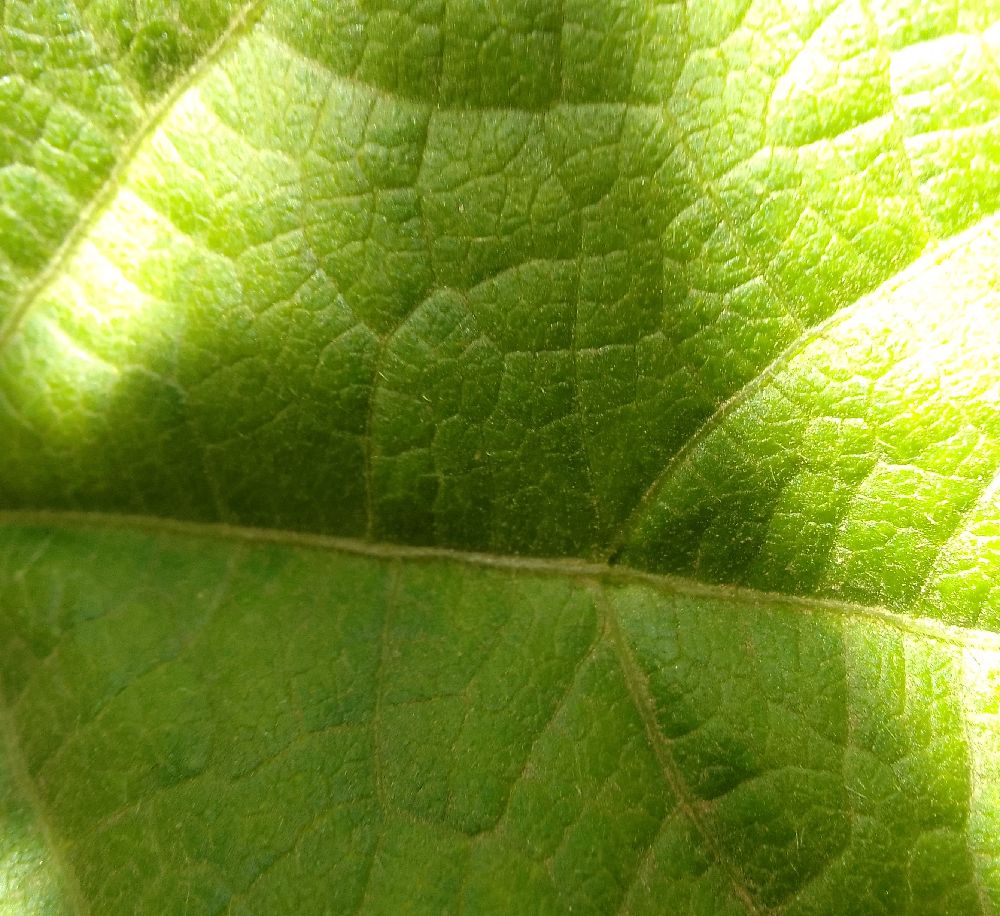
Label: healthy